Elizabeth Kane

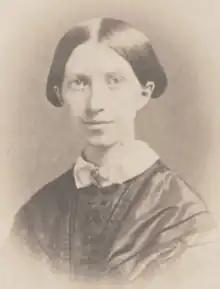
Elizabeth Wood as a teenager. This was likely taken around 1850, before she married Thomas L. Kane.

Elizabeth Wood first met Thomas Kane, her future husband, in 1840 when she was four years old and he was eighteen. He was on a trip to England at the time. He quickly built a relationship with her father, William Wood, which only improved after the death of her mother Harriet. Elizabeth's first memorable encounter with Thomas was at six years old when he was twenty. According to a family story, he gave her a French doll while visiting her family, which sparked her lifelong admiration. Having lost her mother at a young age, she found comfort in her studies and the occasional visit from her cousin Thomas, who, at the age of twelve, she decided she would marry.